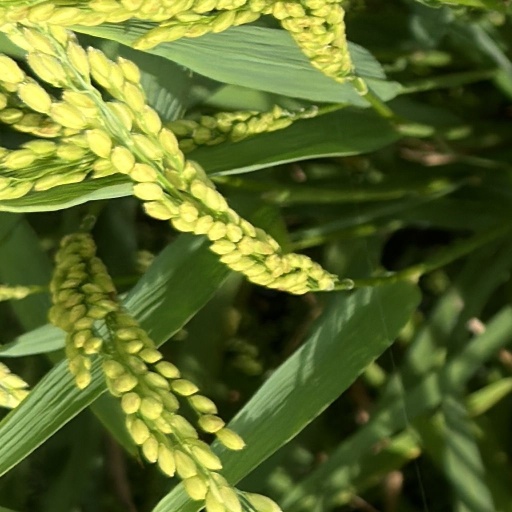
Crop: rice